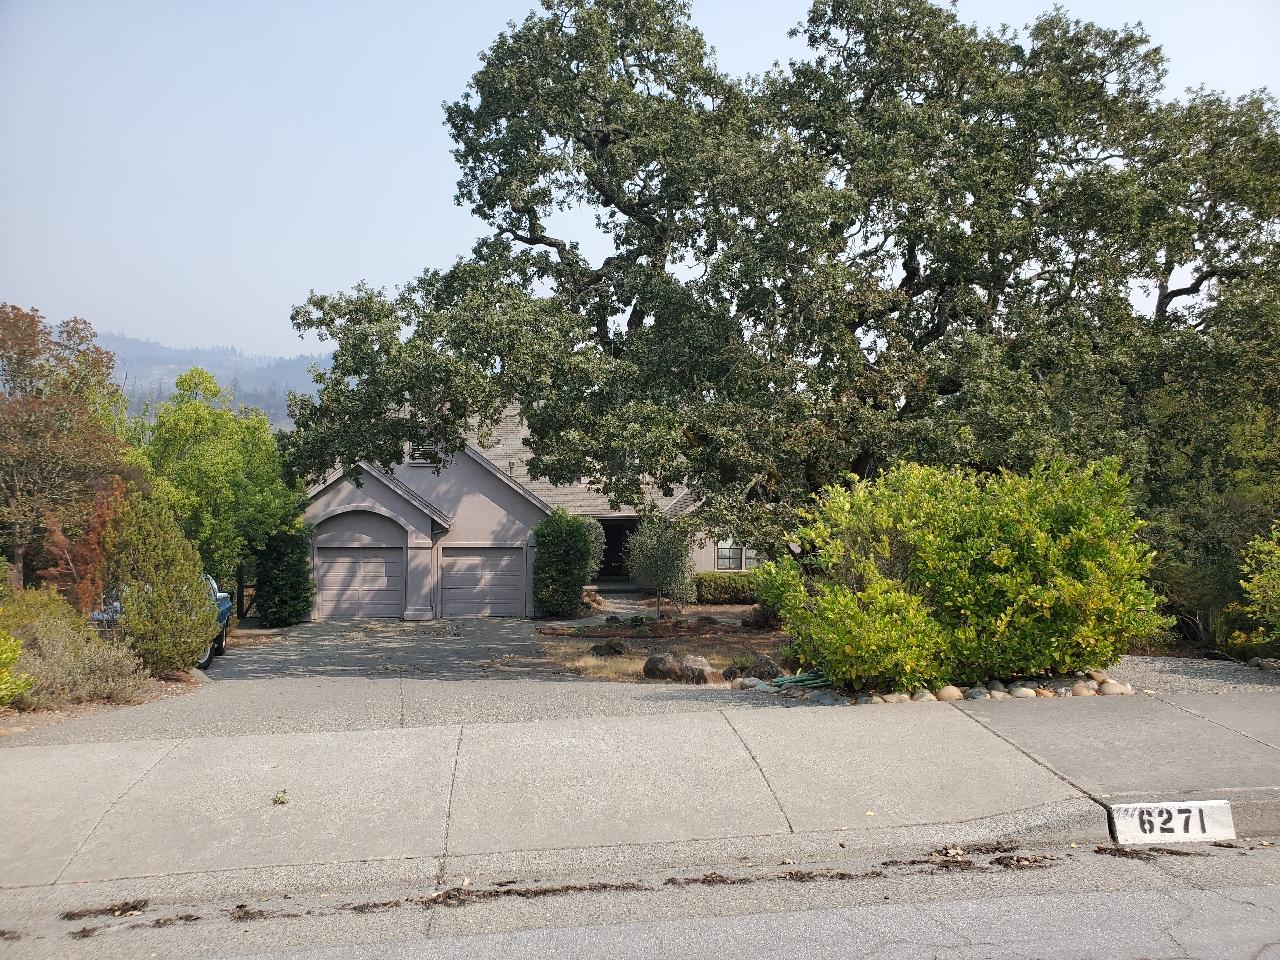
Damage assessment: no_damage